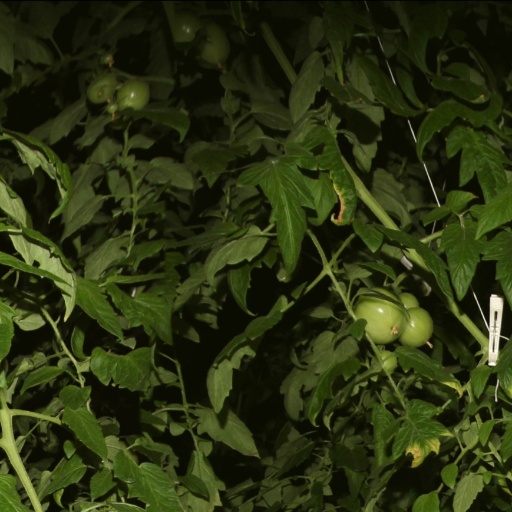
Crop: tomato